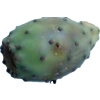
Label: cactus_fruit_green